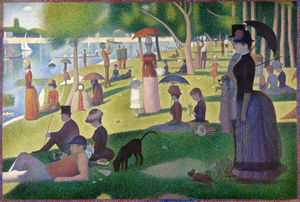
"Sunday in the Park with George est une comédie musicale avec musiques et paroles de Stephen Sondheim et un livret de James Lapine. Il a été inspiré par le tableau de Georges Seurat ""Un dimanche après-midi à l'Île de la Grande Jatte"". L'intrigue tourne autour du personnage de George, qui se plonge dans la peinture de son chef-d'œuvre et de son arrière-petit-fils, un artiste contemporain conflictuel et cynique. La production a ouvert ses portes en 1984 à Broadway.